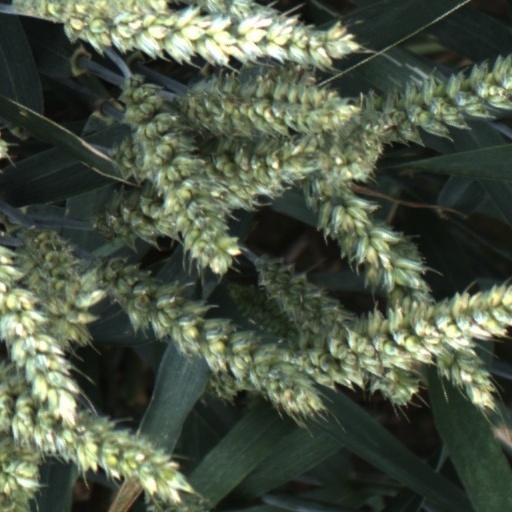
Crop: wheat